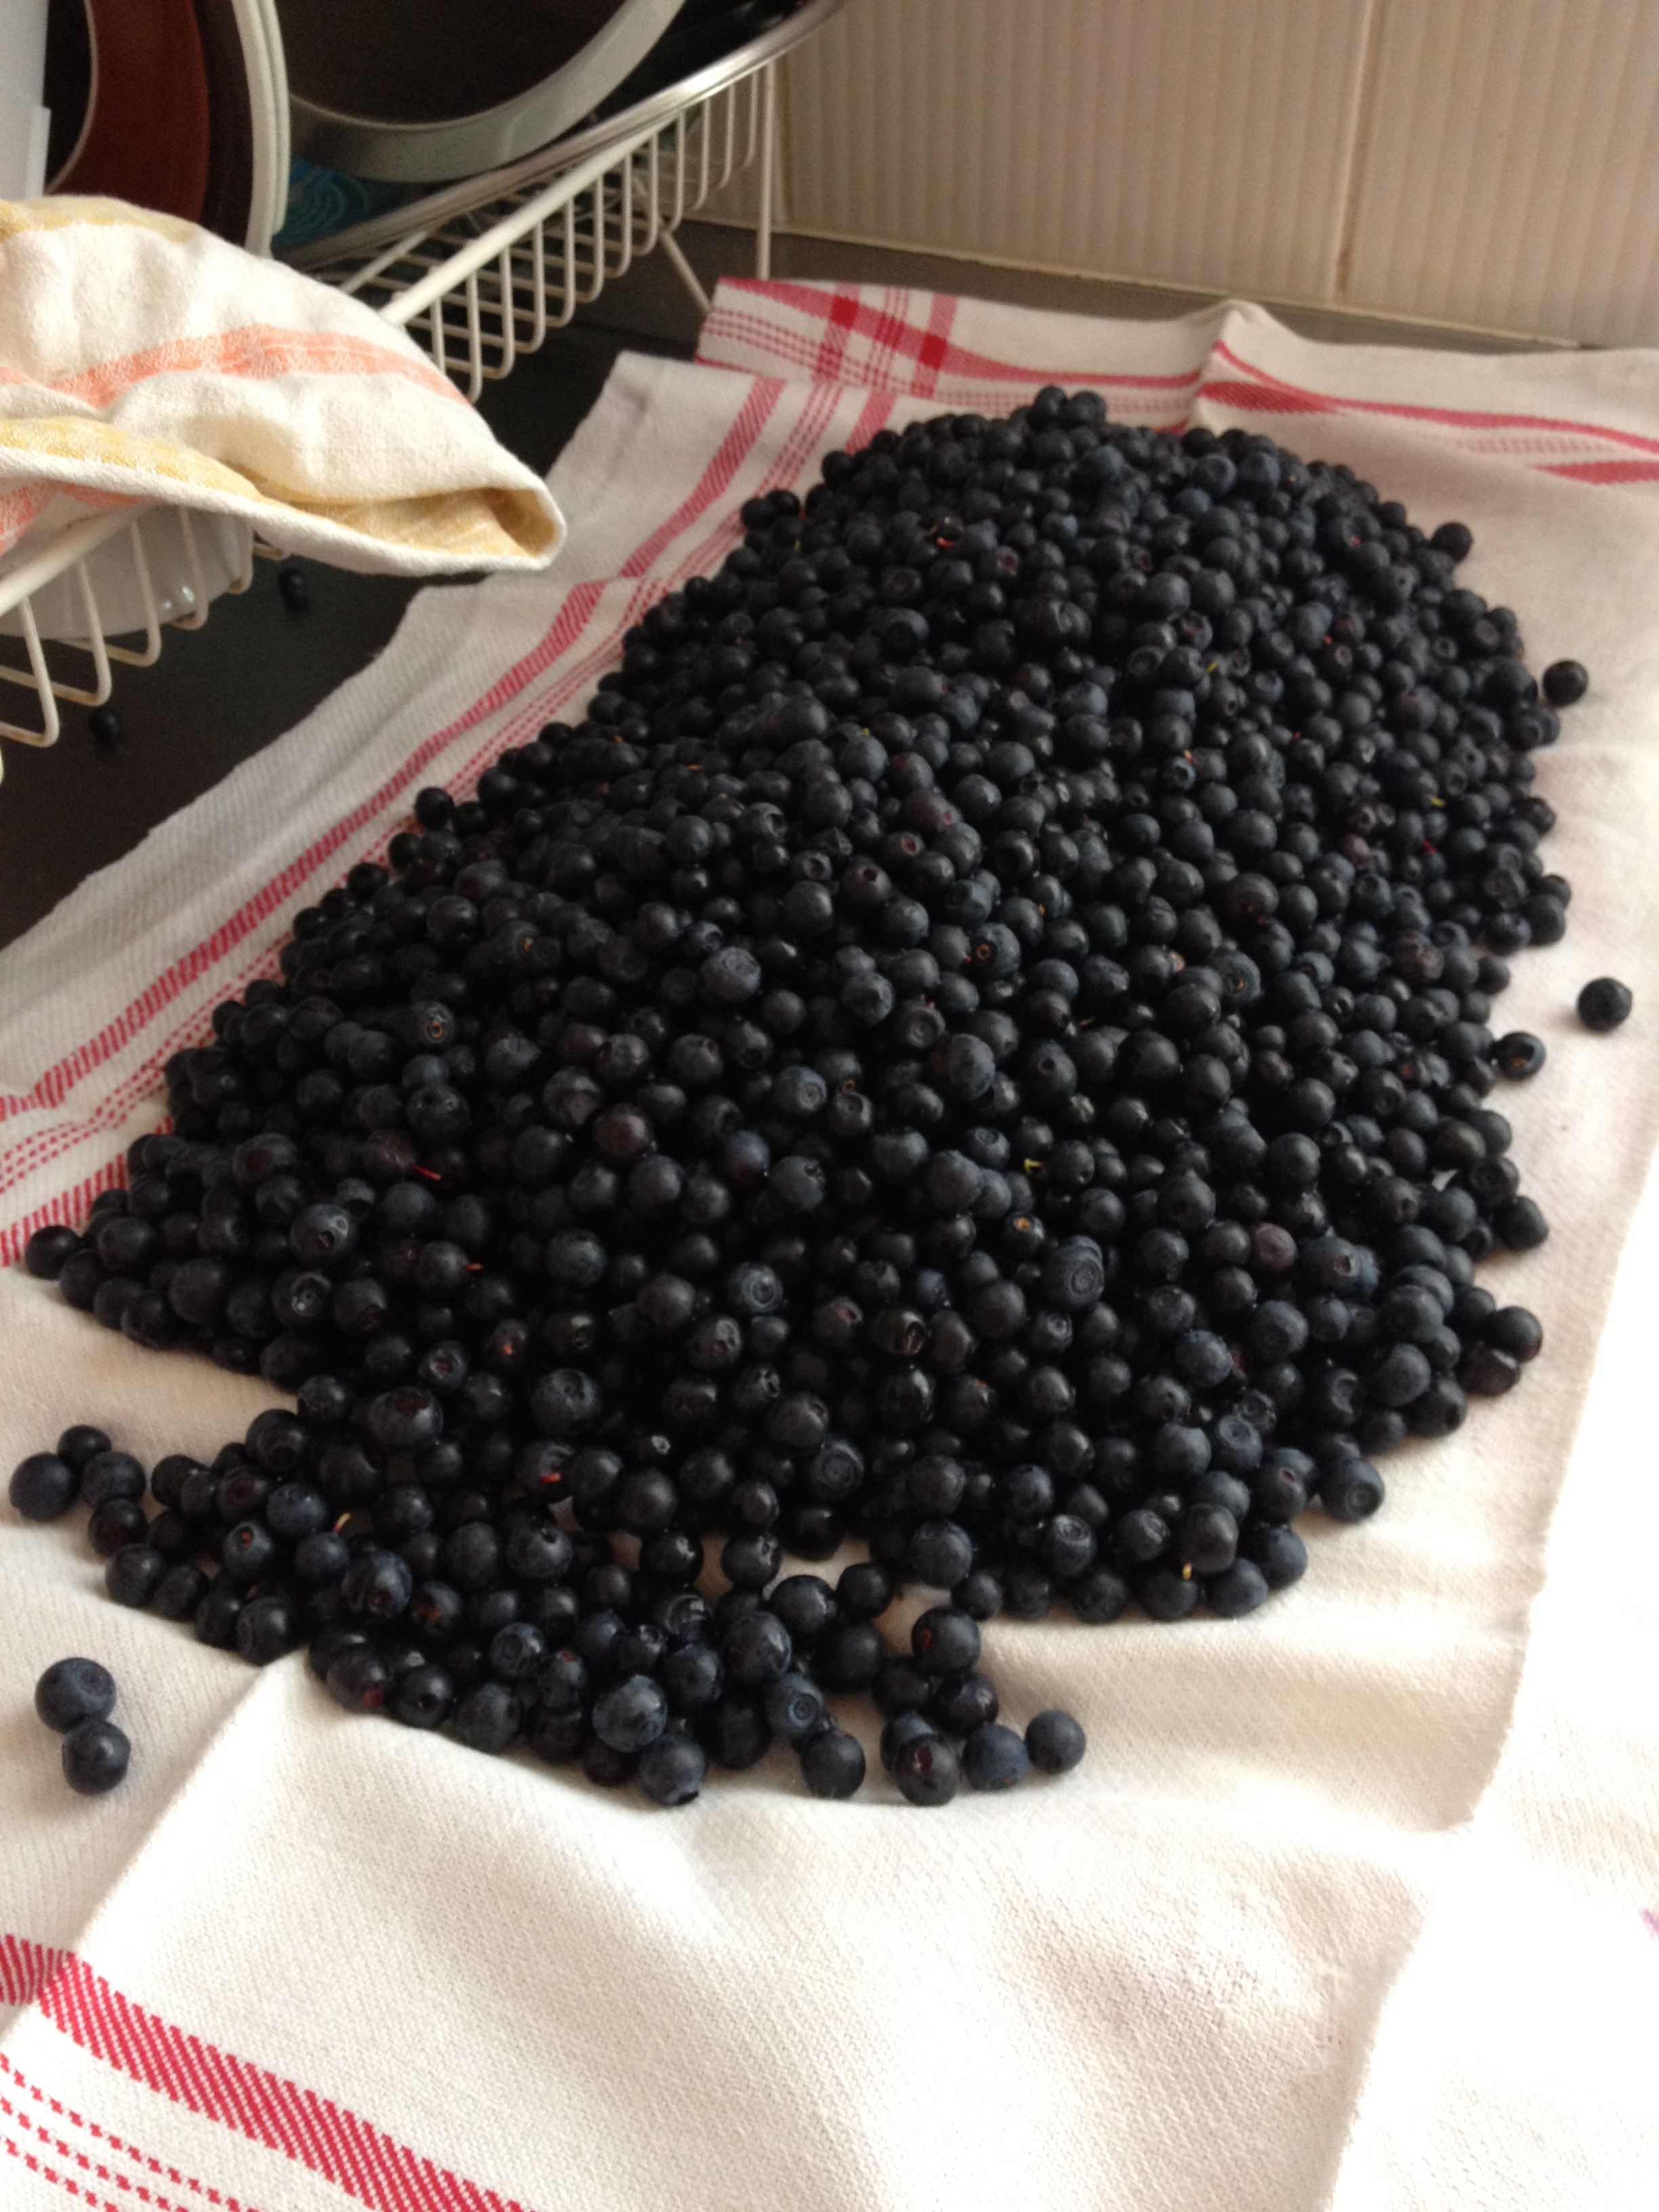
forest, fruit, berry, food, produce, blueberry, blue, fish, blackberry, vitamin, berries, blueberries, raw, vitamins, organic